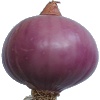
Label: Onion Red Peeled 1